Pennsylvania Route 147

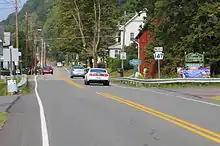
PA 147 northbound entering Herndon

PA 147 crosses the Mahantango Creek into Lower Mahanoy Township in Northumberland County and continues through a mix of farm fields and woods with some residences, curving northeast and running further from the Susquehanna River and the Buffalo Line. The route bends to the north and runs through a patch of forest before heading northeast through the residential community of Dalmatia as George Street. The road becomes unnamed again and runs between the river and railroad tracks to the northwest and forested Hooflander Mountain to the northeast. PA 147 heads east-northeast further away from the Susquehanna River and the Norfolk Southern line and runs through forests with some fields to the north of the mountain. The route comes to an intersection with a connector road to PA 225 a short distance to the east, where it makes a sharp turn to the northwest and runs through more woodland, crossing Fidlers Run into Jackson Township. The road curves to the northeast, with the Susquehanna River and Buffalo Line a short distance to the west, and enters the borough of Herndon, where it becomes South Main Street and passes residences. PA 147 continues through more wooded areas of the borough before heading past more homes with a few businesses, passing through the center of Herndon and becoming North Main Street. The route leaves Herndon for Jackson Township, becoming unnamed, and runs north through woodland with some development, crossing Mahanoy Creek. The road runs to the east of the Susquehanna River and the Norfolk Southern tracks and passes farm fields before running to the west of forested Little Mountain and entering Lower Augusta Township. PA 147 continues north-northwest through wooded areas with some fields and development and passes through the community of Fishers Ferry. The route heads north through rural areas further east from the river and railroad tracks before coming to the community of Selinsgrove Junction and closely following them again. The road enters Upper Augusta Township and curves northeast further from the Susquehanna River and the Norfolk Southern line, heading through farmland with some residences. PA 147 turns to the northwest before it makes a bend to the northeast and closely follows the river and railroad tracks through forested areas.